Ingen, Netherlands

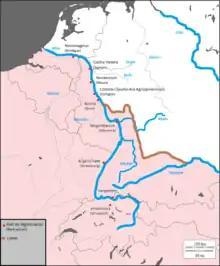
Location of the German Limes in connection with the present borders of states.

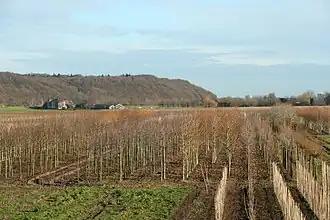
Grebbeberg, the Netherlands, seen from the south.

Already in 1248, the church of Ingen is named in a charter. Nowadays, the church is Dutch reformed. The church was dedicated to Lambert of Maastricht. The church had three altars in 1495.